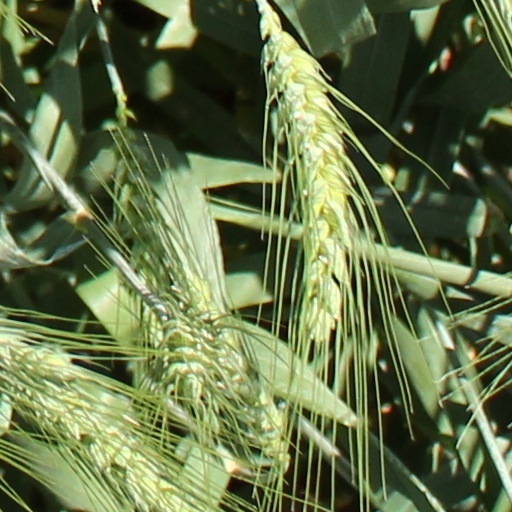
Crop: wheat